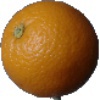
Label: Orange 1